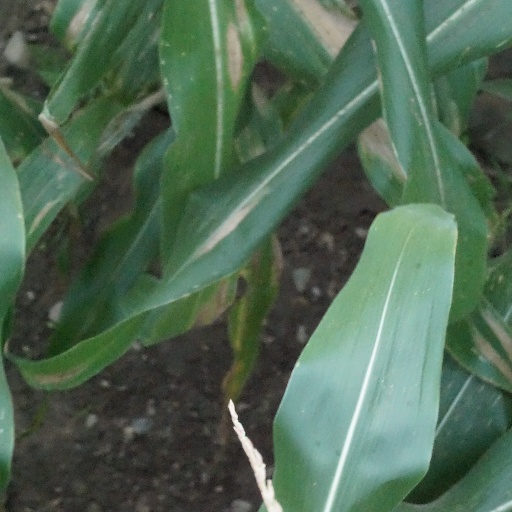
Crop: maize; corn